Help Flash

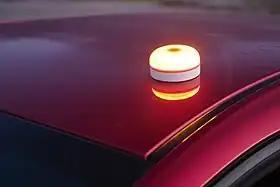
Help Flash, V16 warning beacon lights

Help Flash is a signaling device for road safety to be used in the event of breakdowns, accidents or when vehicles need to stop on the road. It has been a pioneer among official V16 warning beacon lights, the emergency light signals for automobiles. It stands out from other beacons due to its automatic ignition by magnetism: the flashing light is activated upon contact with the metal of the vehicle's roof.